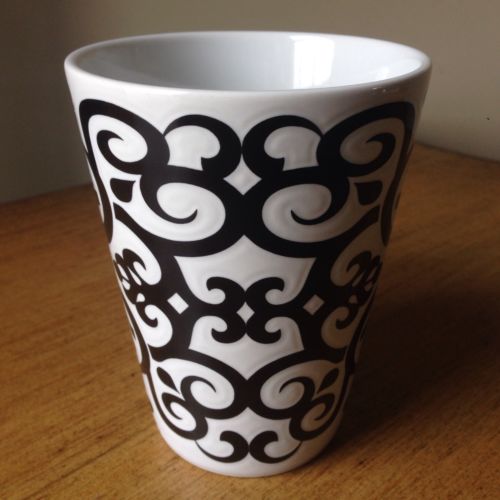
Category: mug